Carmen Jones (film)

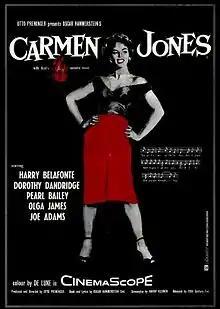
Theatrical release poster by Saul Bass

Carmen Jones is a 1954 American musical film featuring an African American cast starring Harry Belafonte, Dorothy Dandridge, and Pearl Bailey and produced and directed by Otto Preminger. The screenplay by Harry Kleiner is based on the lyrics and book by Oscar Hammerstein II, from the 1943 stage musical of the same name, set to the music of Georges Bizet's 1875 opera "Carmen." The opera was an adaptation of the 1845 Prosper Mérimée novella "Carmen" by Henri Meilhac and Ludovic Halévy.